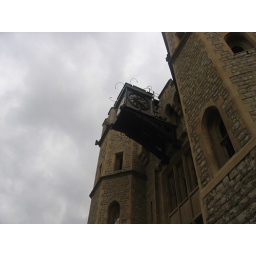
the clock above the entrance to the jewel house